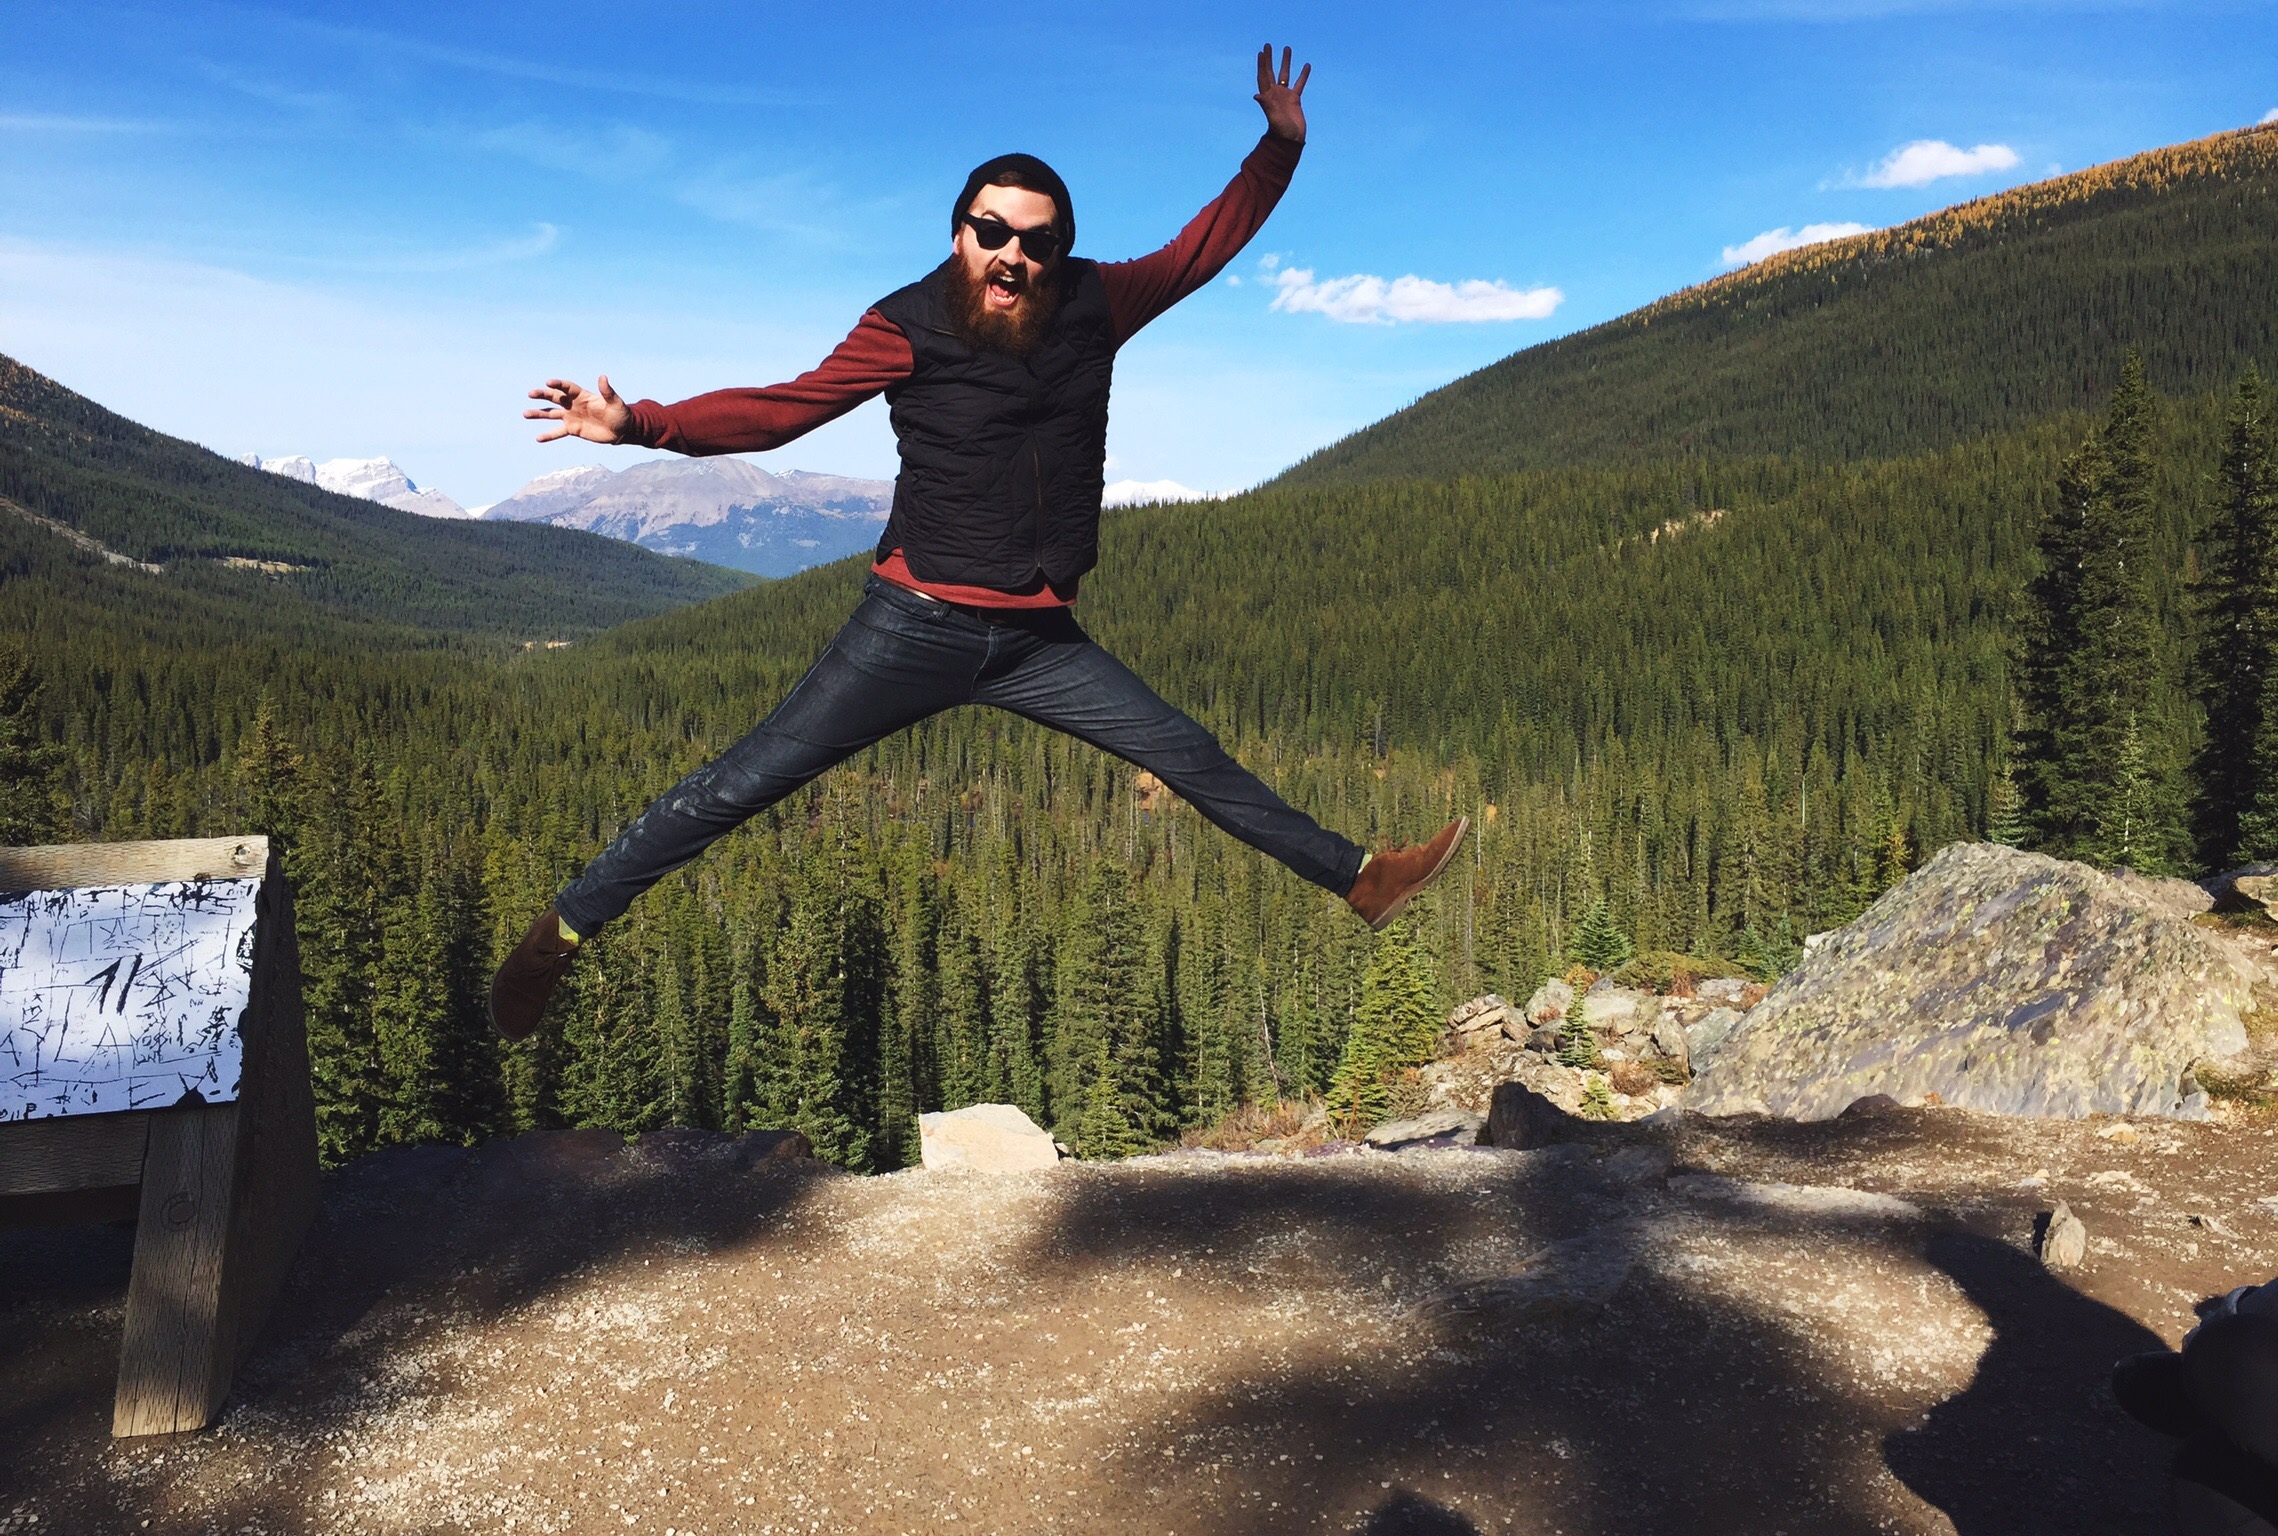
walking, mountain, hiking, adventure, jumping, extreme sport, sports, physical exercise, human action